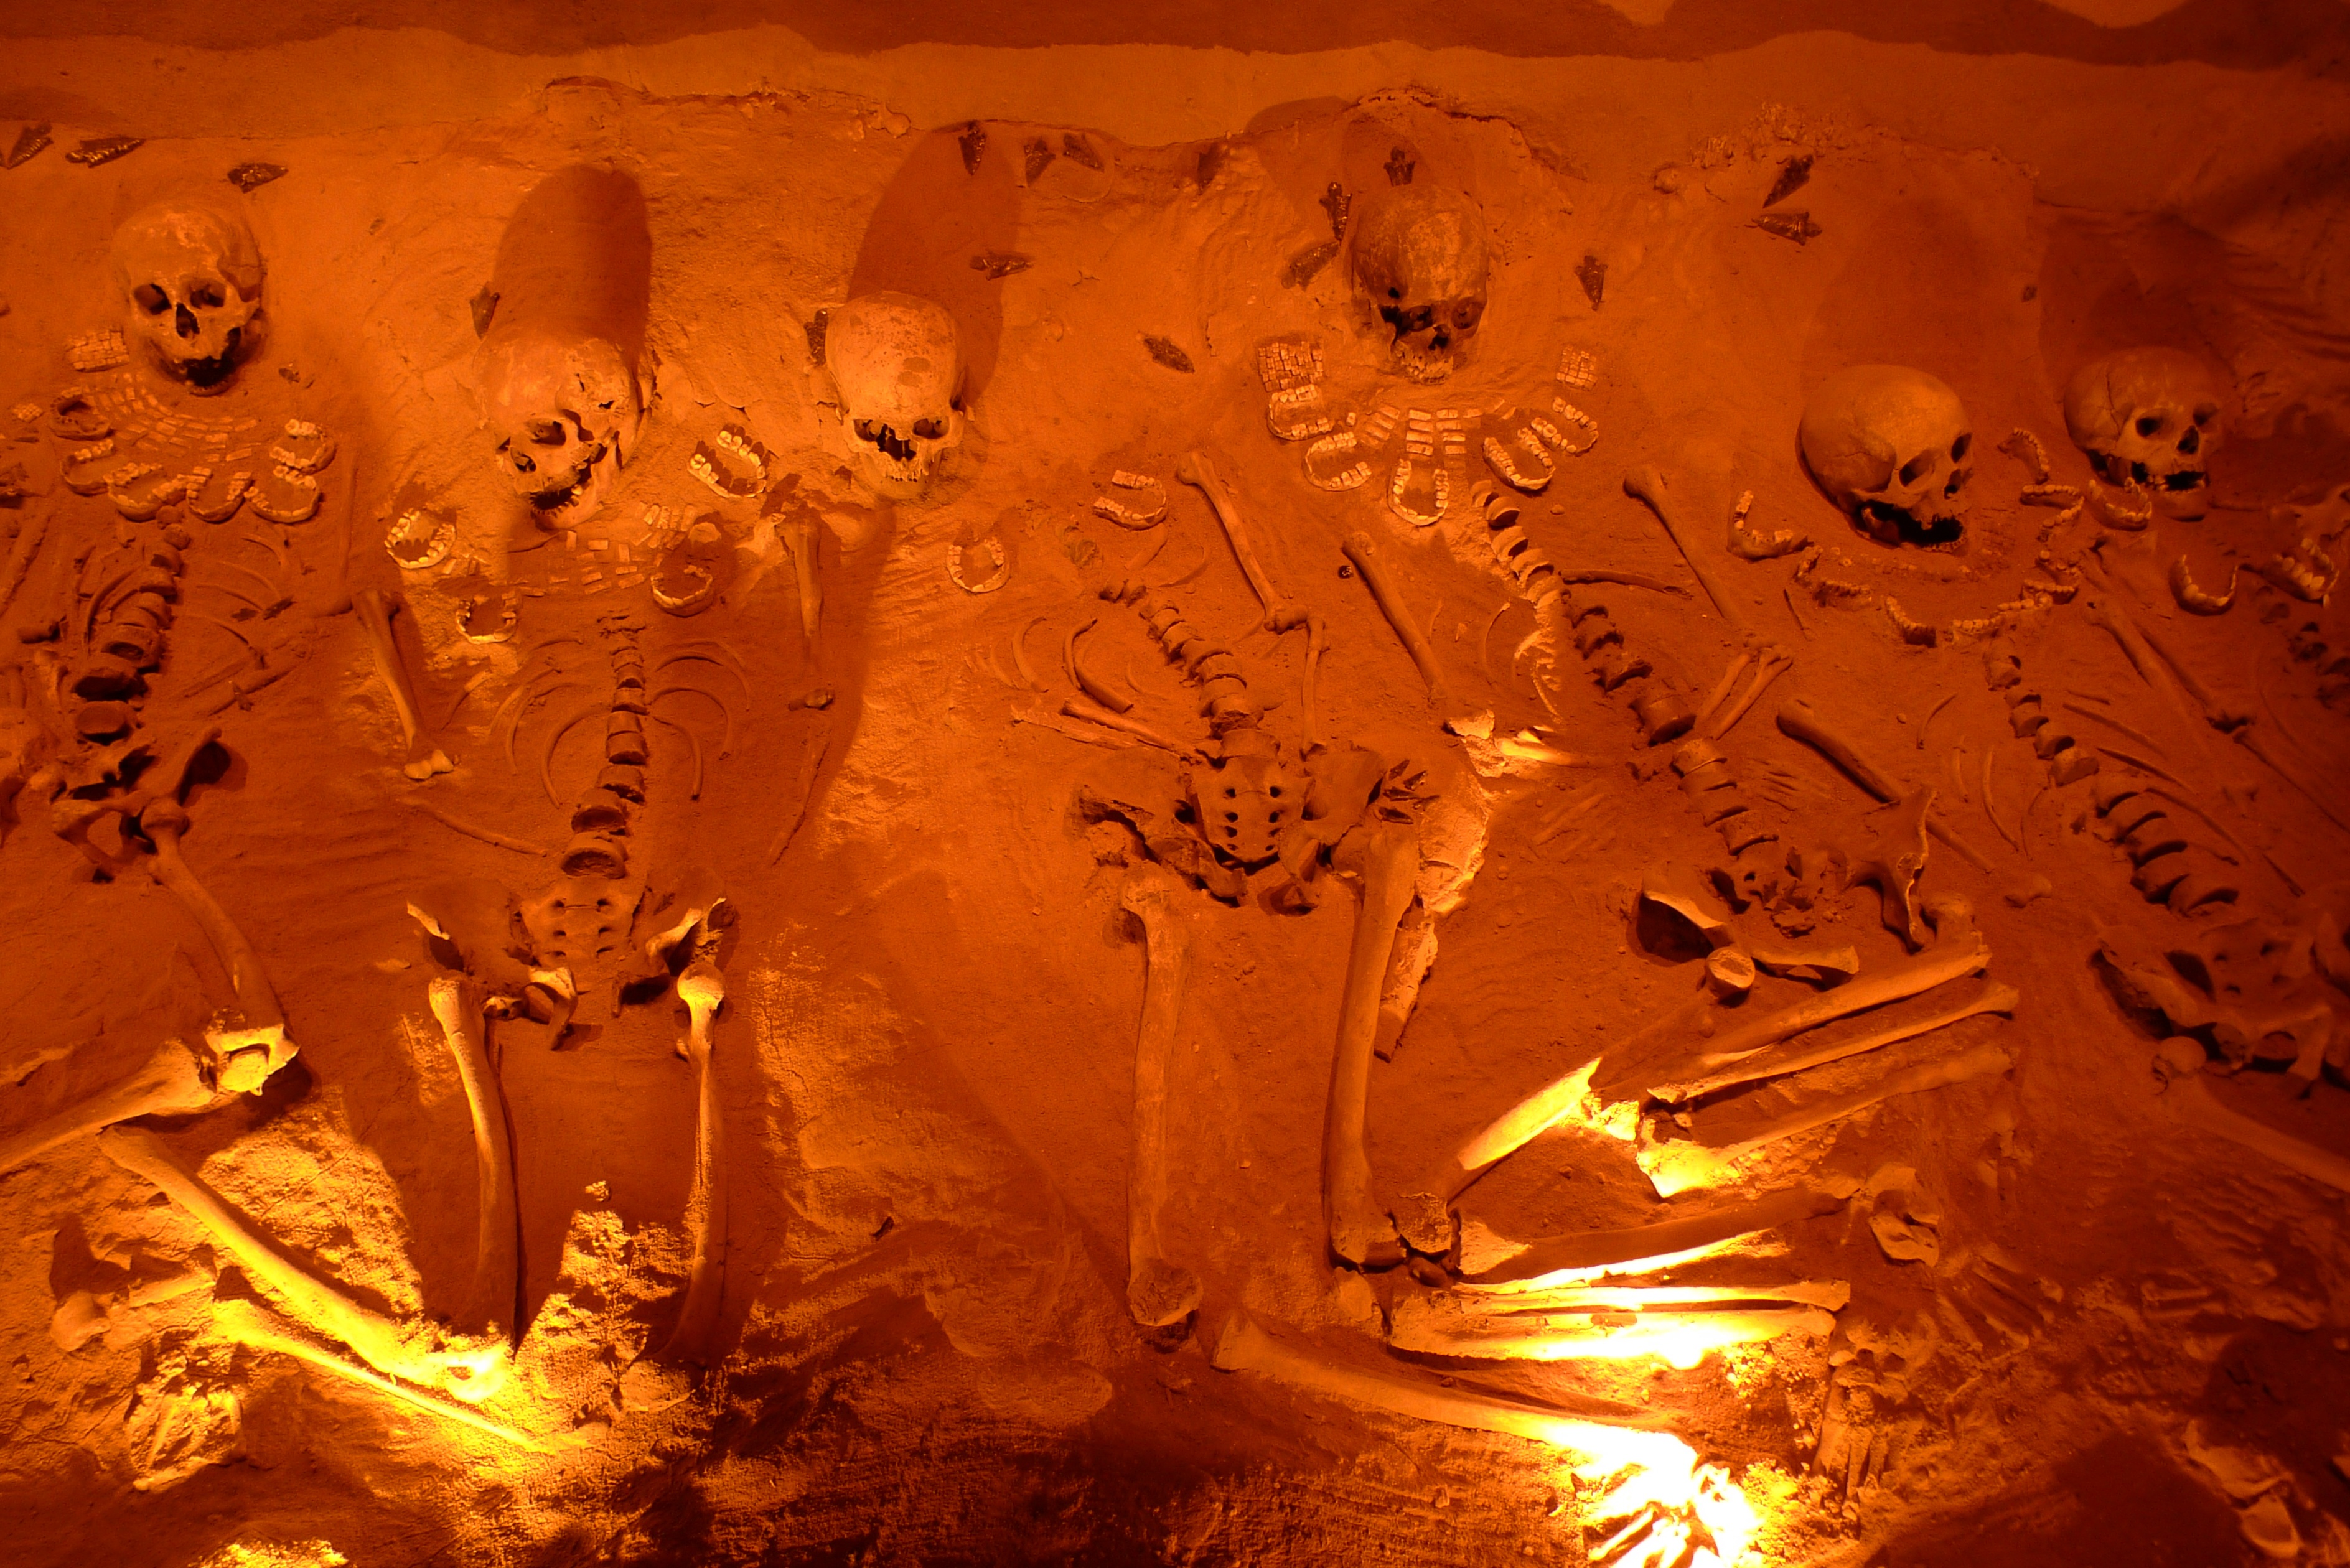
night, sunlight, spooky, formation, orange, cave, halloween, human, cemetery, dead, death, skull, bone, grave, graveyard, skeleton, body, burial, landform, geological phenomenon